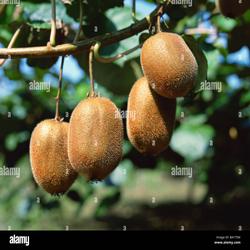
Label: Kiwi